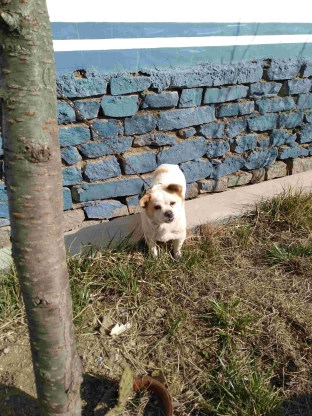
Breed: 3336-n000121-chinese_rural_dog